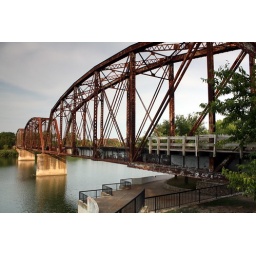
Abandoned railroad bridge over the Brazos River in Waco, Texas